Rilke trail

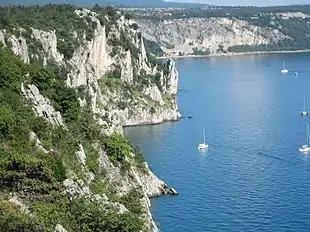
The cliffs of Duino (Devin) and the gulf of Sistiana, seen from the Rilke trail

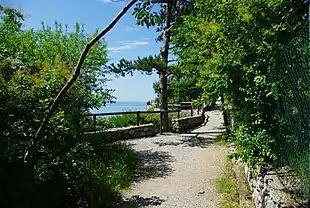
A view of the Rilke trail

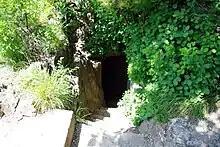
Rilke trail, entrance at the observation post

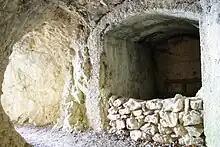
Rilke trail, inside the observation post

The Rilke trail is a tourist trail, providing a scenic view of the Gulf of Trieste. It is named after the poet Rainer Maria Rilke.